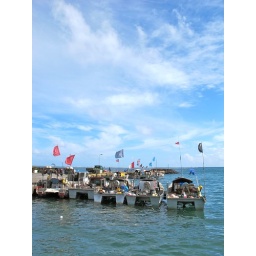
Commercial fishing boats moored alongside the fish market in Apia, Samoa